A Date at the Tower

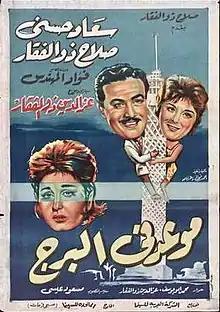
Film poster

A Date at the Tower (translit. Maw’ed fi Elborg, aliases: Rendezvous in the Tower or Appointment in the Tower) is a 1962 Egyptian film written and directed by Ezz El-Dine Zulficar. It stars Salah Zulfikar, Soad Hosny and Fouad el-Mohandes. The film was released on 12 December 1962 in Egypt by Arab Company for Cinema.